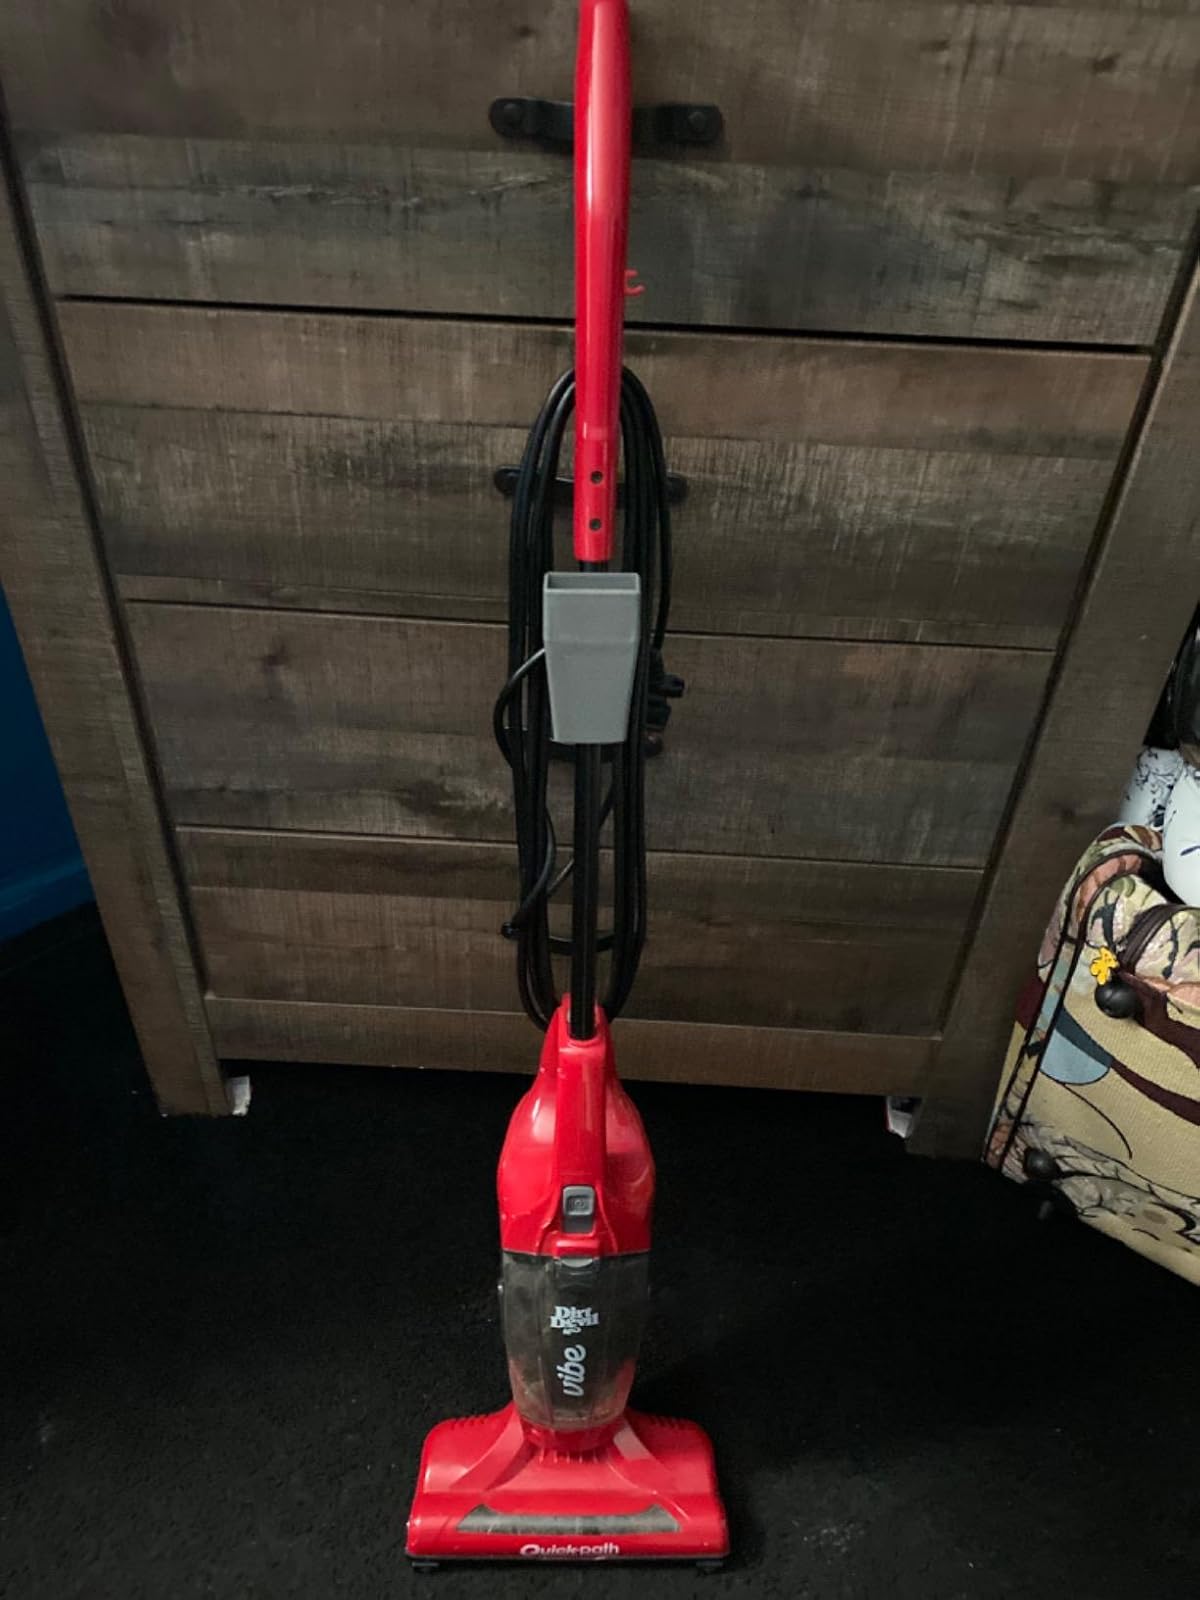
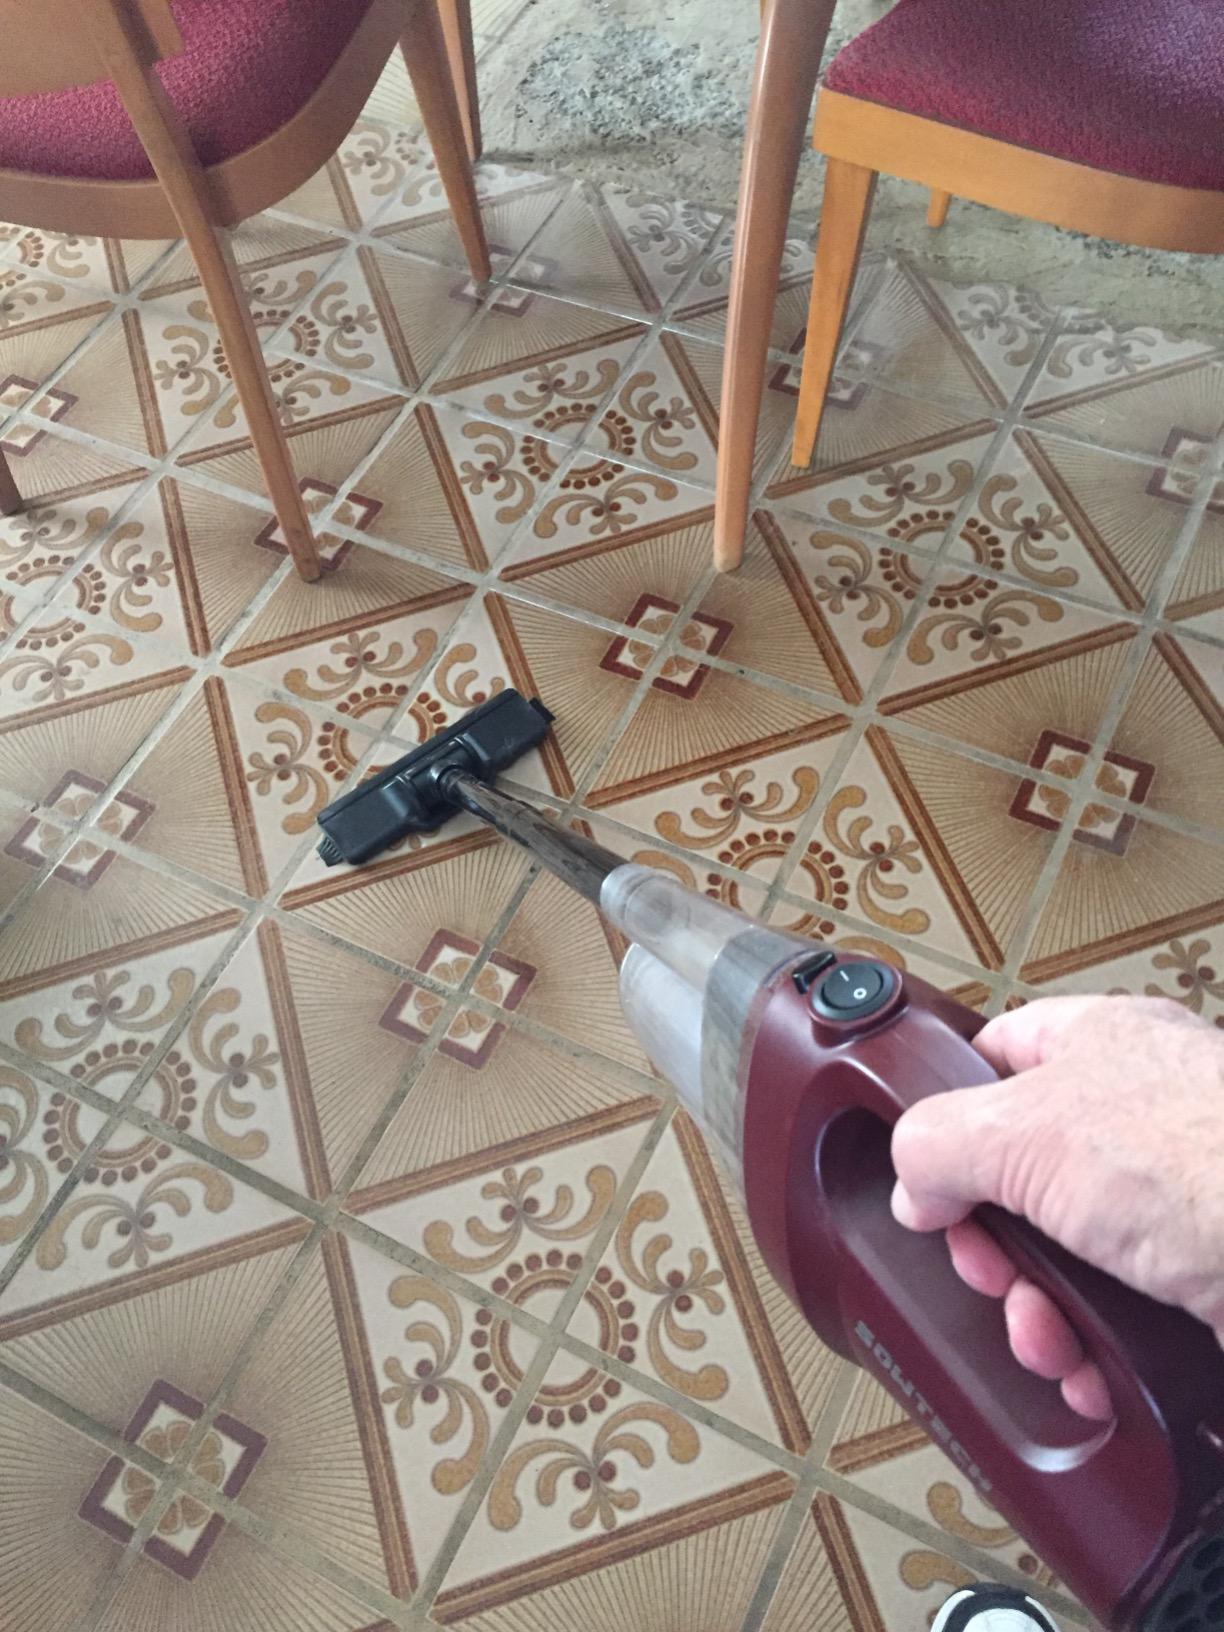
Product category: items_vacuum
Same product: no